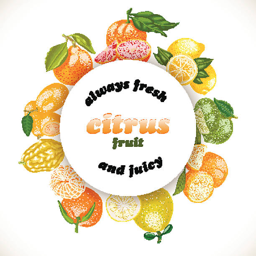
vector background with citrus fruits in a circle and the vector art illustration